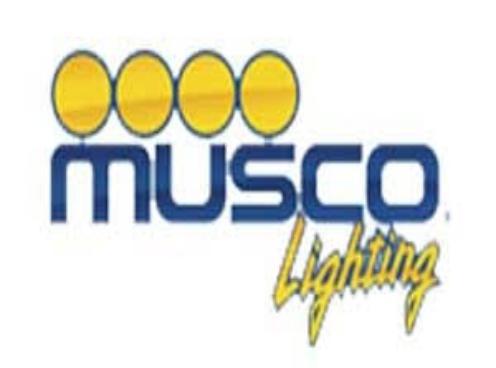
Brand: musco
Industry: Necessities